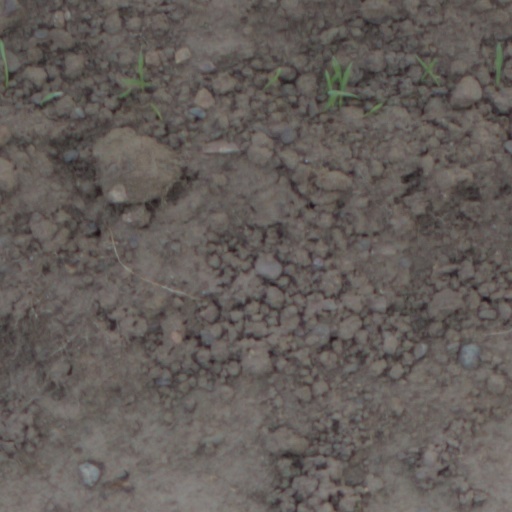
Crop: wheat